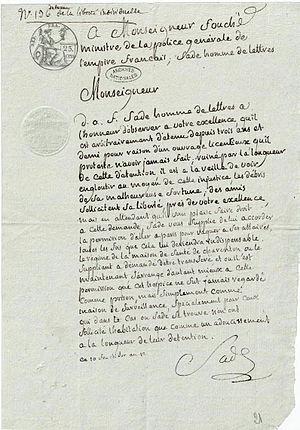
Supplique adressée par le marquis de Sade à Fouché, ministre de la police, demandant l’assouplissement de sa détention datée du 10 fructidor an XII
Donatien Alphonse François de Sade, né le 2 juin 1740 à Paris et mort le 2 décembre 1814 à Saint-Maurice, est un homme de lettres, romancier, philosophe et homme politique français, longtemps voué à l'anathème en raison de la part accordée dans son œuvre à l'érotisme et à la pornographie, associés à des actes de violence et de cruauté. L'expression d'un athéisme anticlérical virulent est l'un des thèmes les plus récurrents de ses écrits et la cause de leurs mises à l'index.